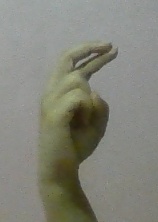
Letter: zay